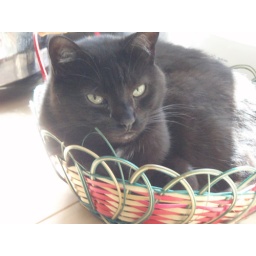
Lil Dot sleeping in a basket on the kitchen counter.